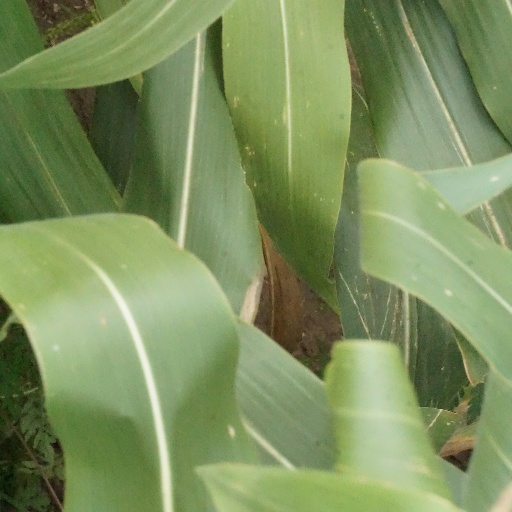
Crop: maize; corn